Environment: real
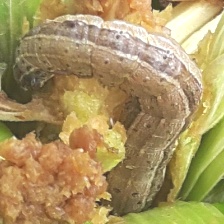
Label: fall_armyworm